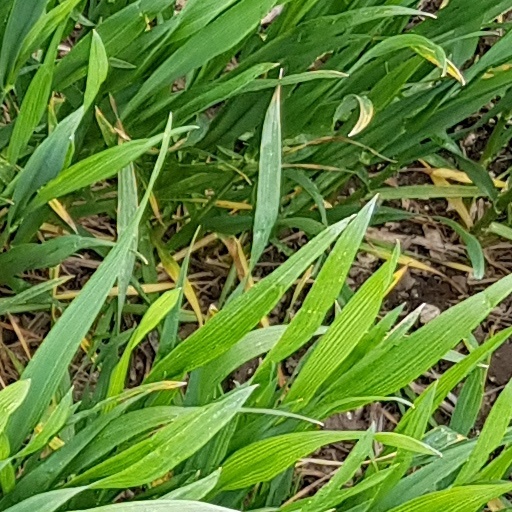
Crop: wheat